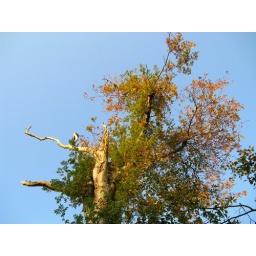
(There was too much tree in the sky :o(.)